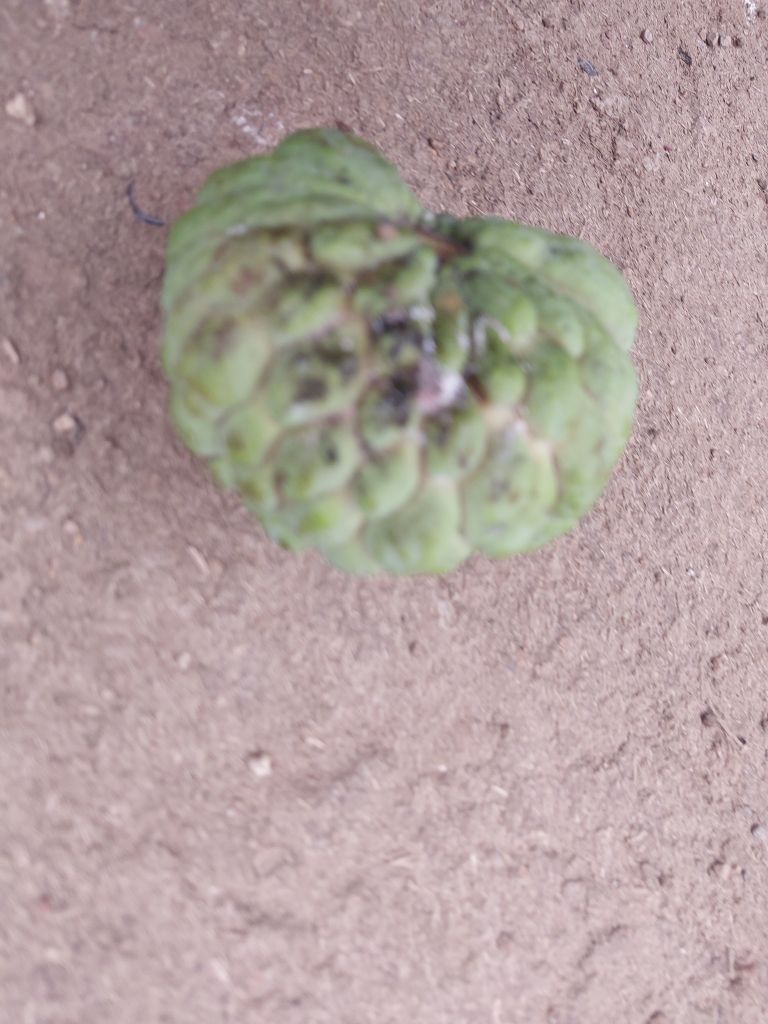
Disease label: Leaf spot on fruit